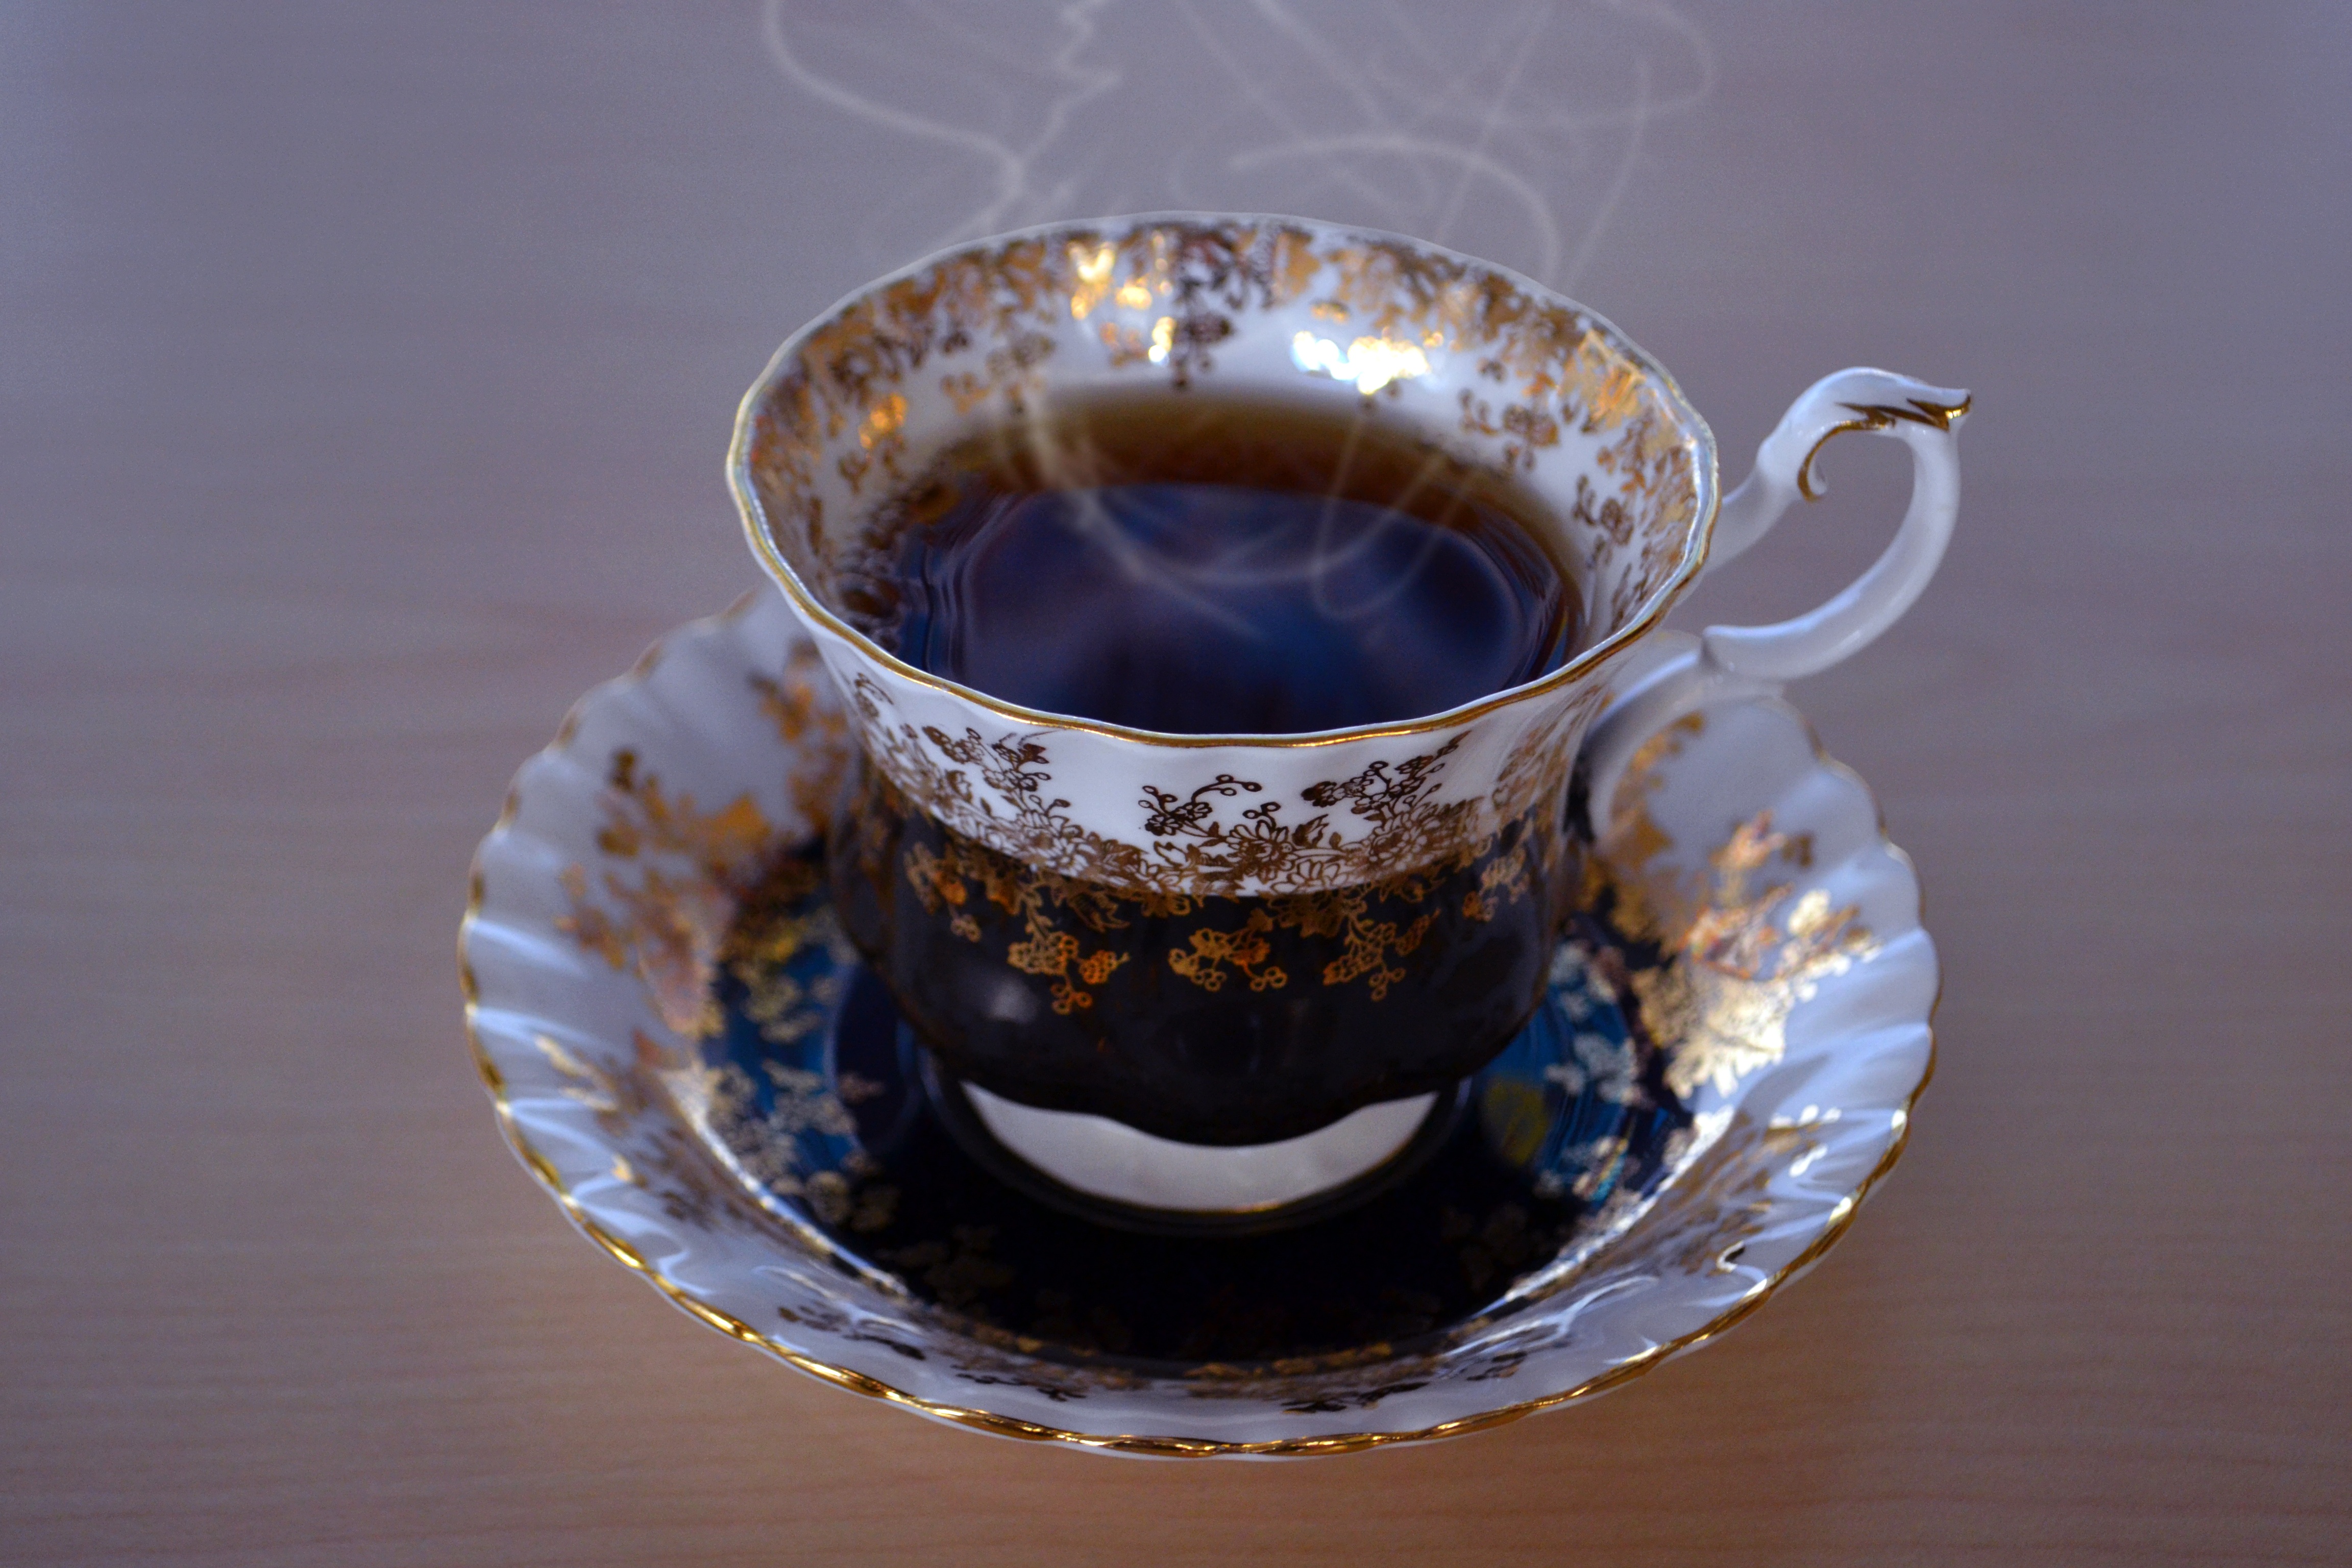
table, coffee, vintage, sweet, tea, glass, teapot, aroma, cup, food, green, herb, flavour, saucer, fresh, beverage, drink, black, lifestyle, breakfast, gourmet, espresso, healthy, mug, coffee cup, life, teacup, caffeine, tea cup, relaxation, hot, refreshment, still, china, afternoon, flavor, herbal, cup of tea, tea party, herbal tea, turkish coffee